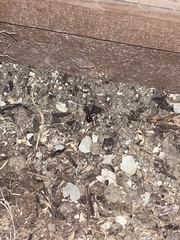
Species: Lactrodectus_hesperus